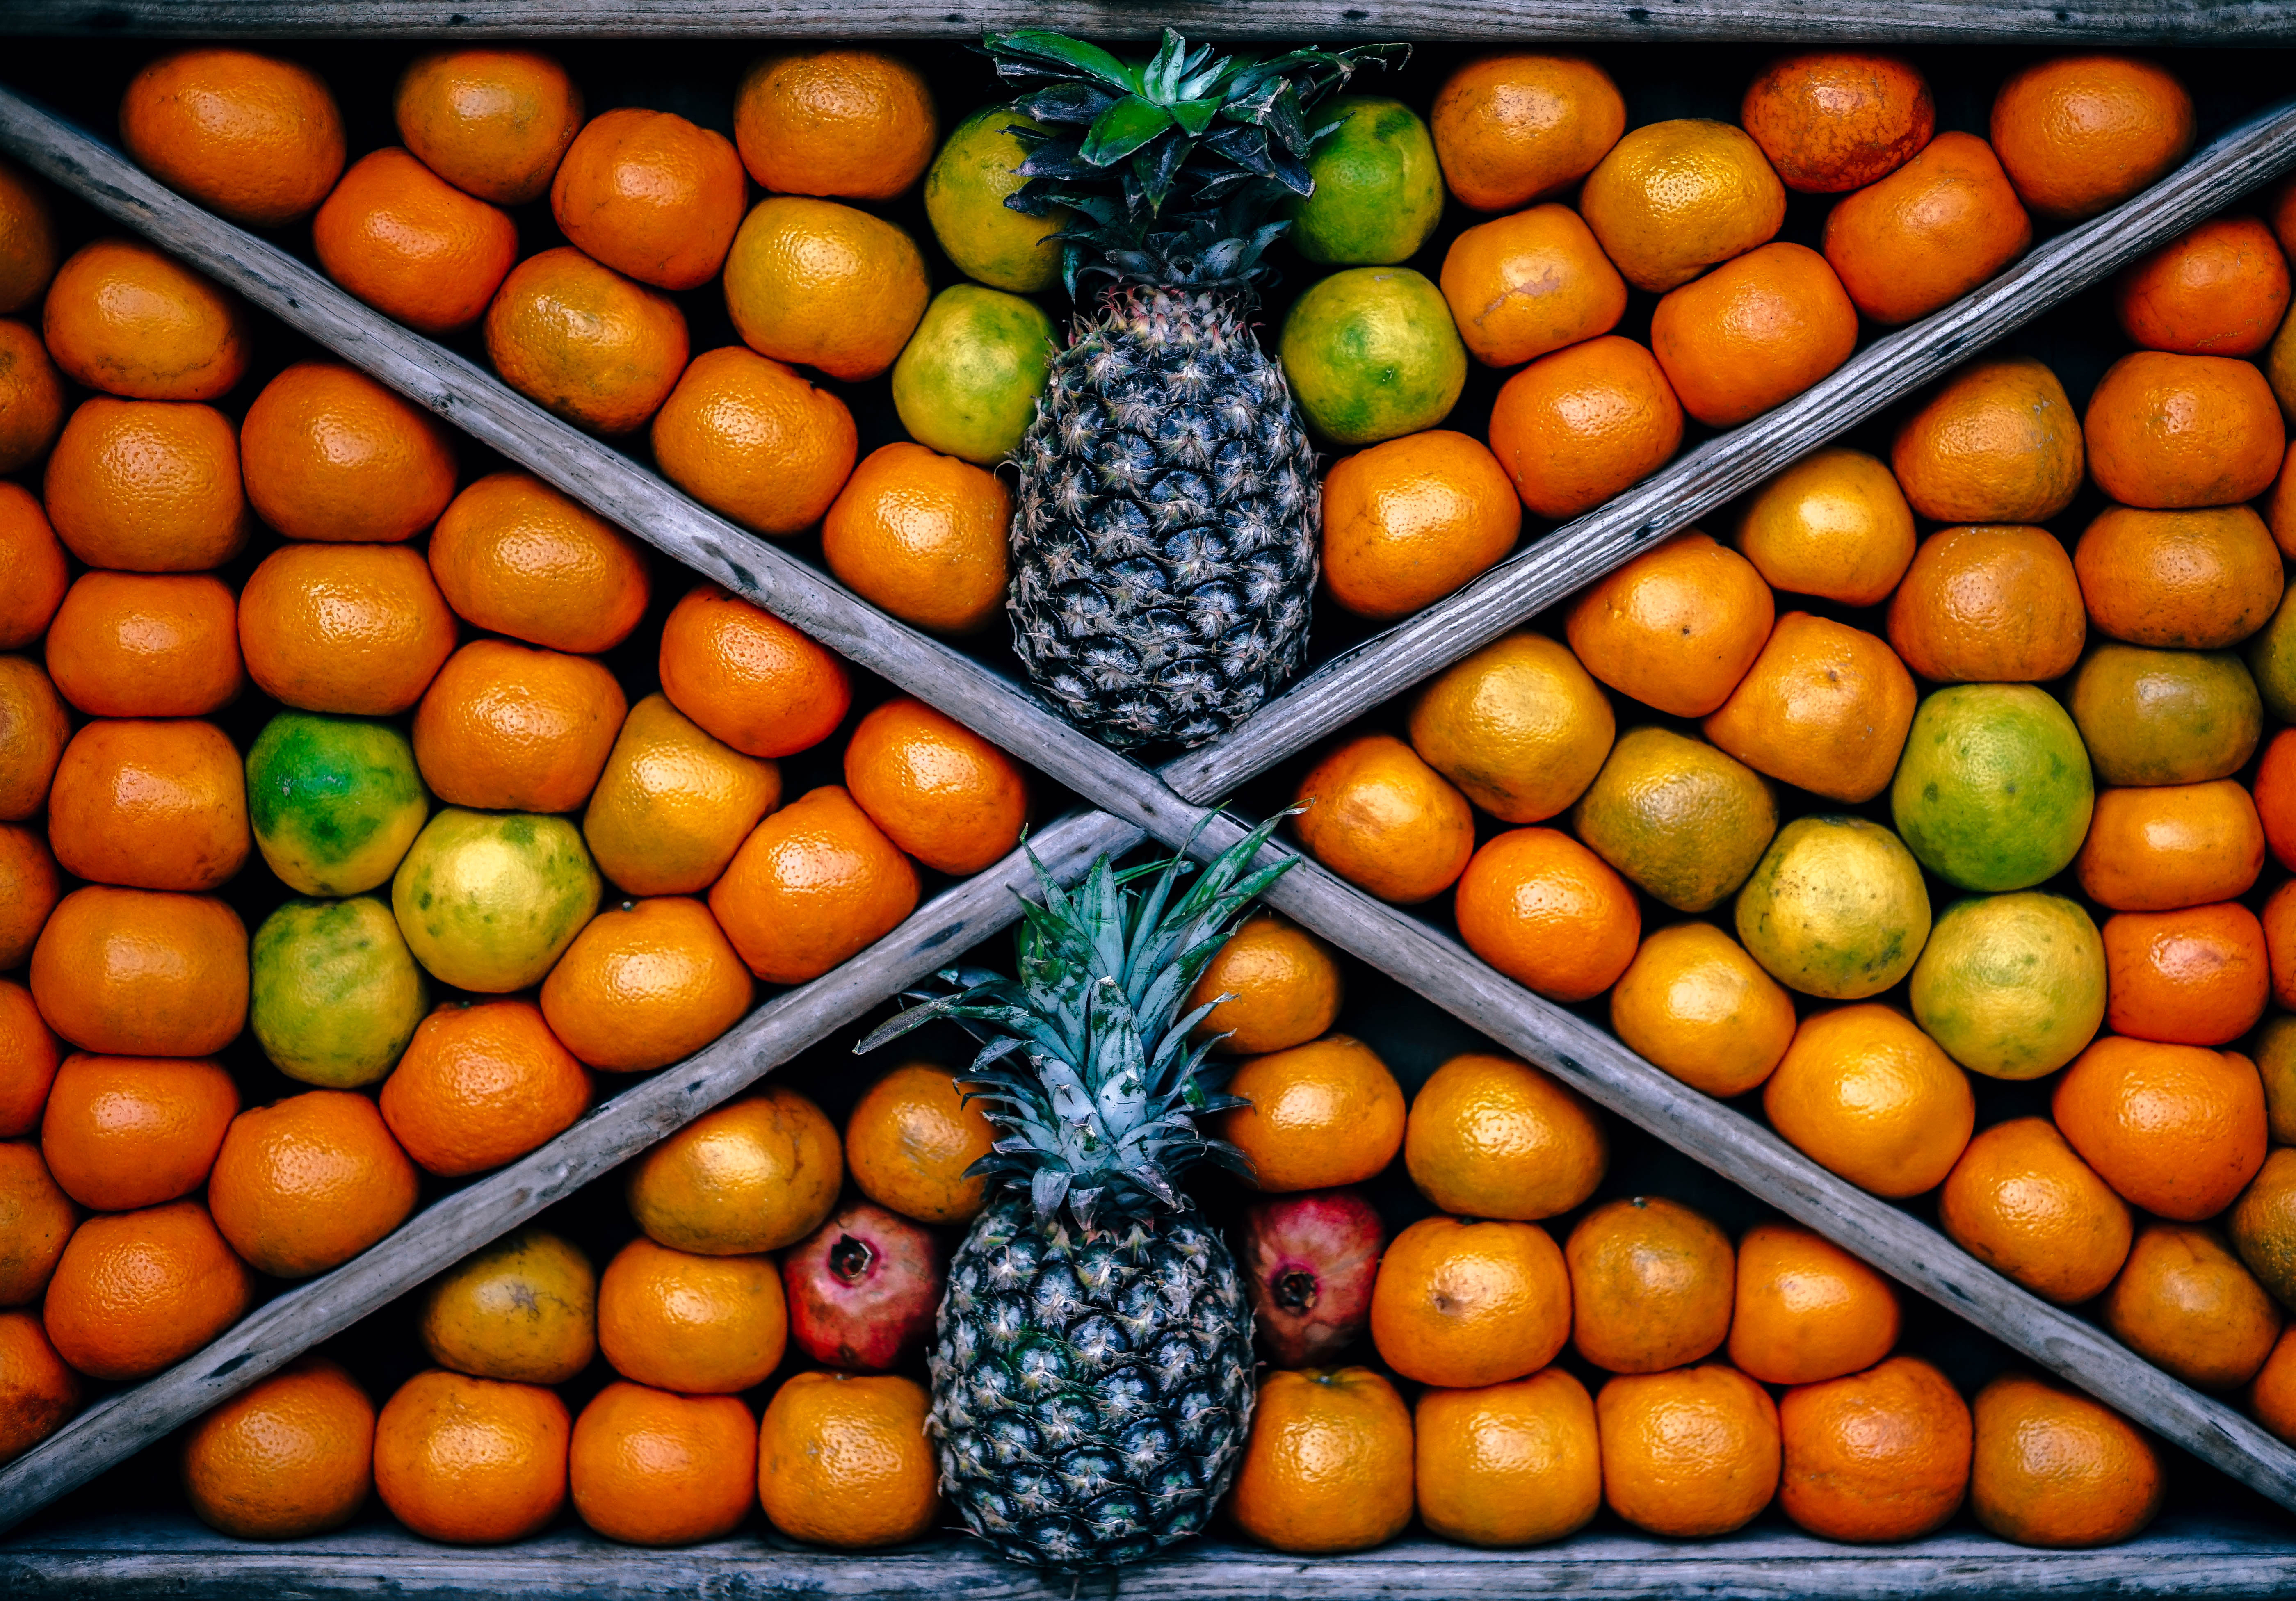
plant, fruit, orange, food, produce, vegetable, tangerine, kumquat, clementine, citrus, flowering plant, mandarin orange, land plant